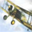
Label: airplane